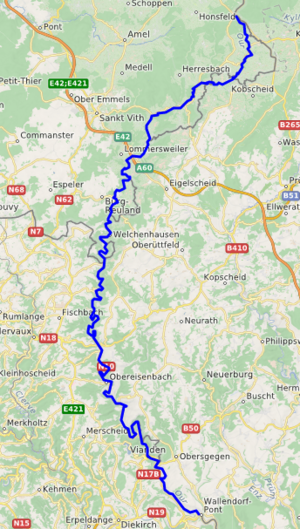
carte réalisée sur umap This map was created from OpenStreetMap project data, collected by the community. This map may be incomplete, and may contain errors. Don't rely solely on it for navigation.